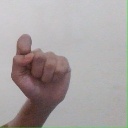
अक्षर: घ